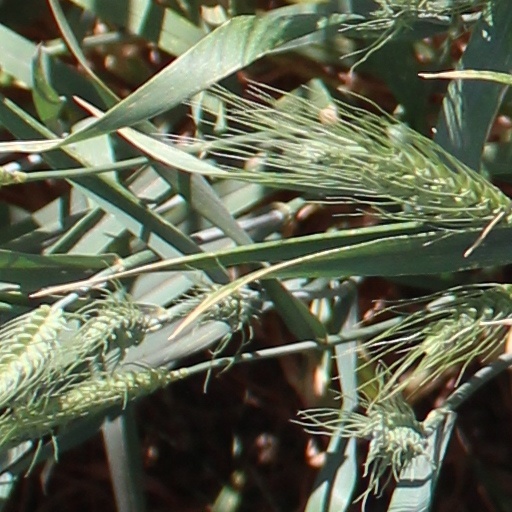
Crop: wheat